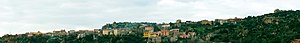
Orotelli
Orotelli er en by og en kommune i provinsen Nuoro i regionen Sardinien i Italien. Byen ligger i 406 meters højde og har 2.033 indbyggere. Kommunen har et areal på 61,18 km² og grænser til kommunerne Benetutti, Bono, Bottidda, Illorai, Oniferi og Orani.